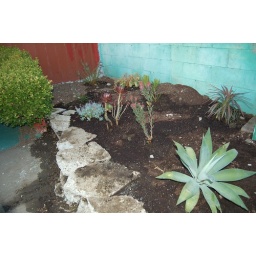
New plants in the bed